The Signal Box Inn

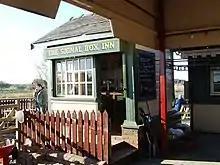
The Signal Box Inn

The Signal Box Inn is a public house in the seaside resort of Cleethorpes, United Kingdom. It was opened in August 2006 and is a contender for the smallest pub in the world.